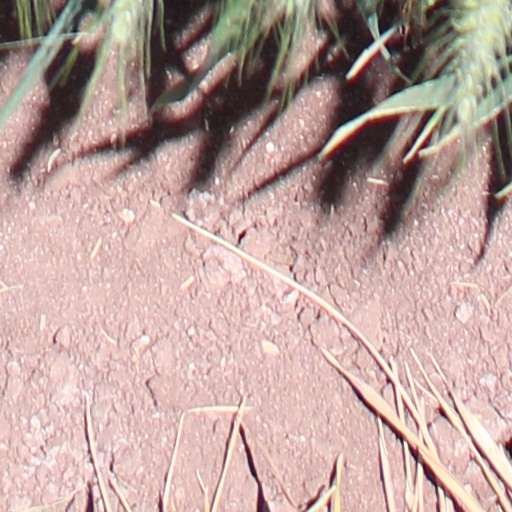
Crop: wheat